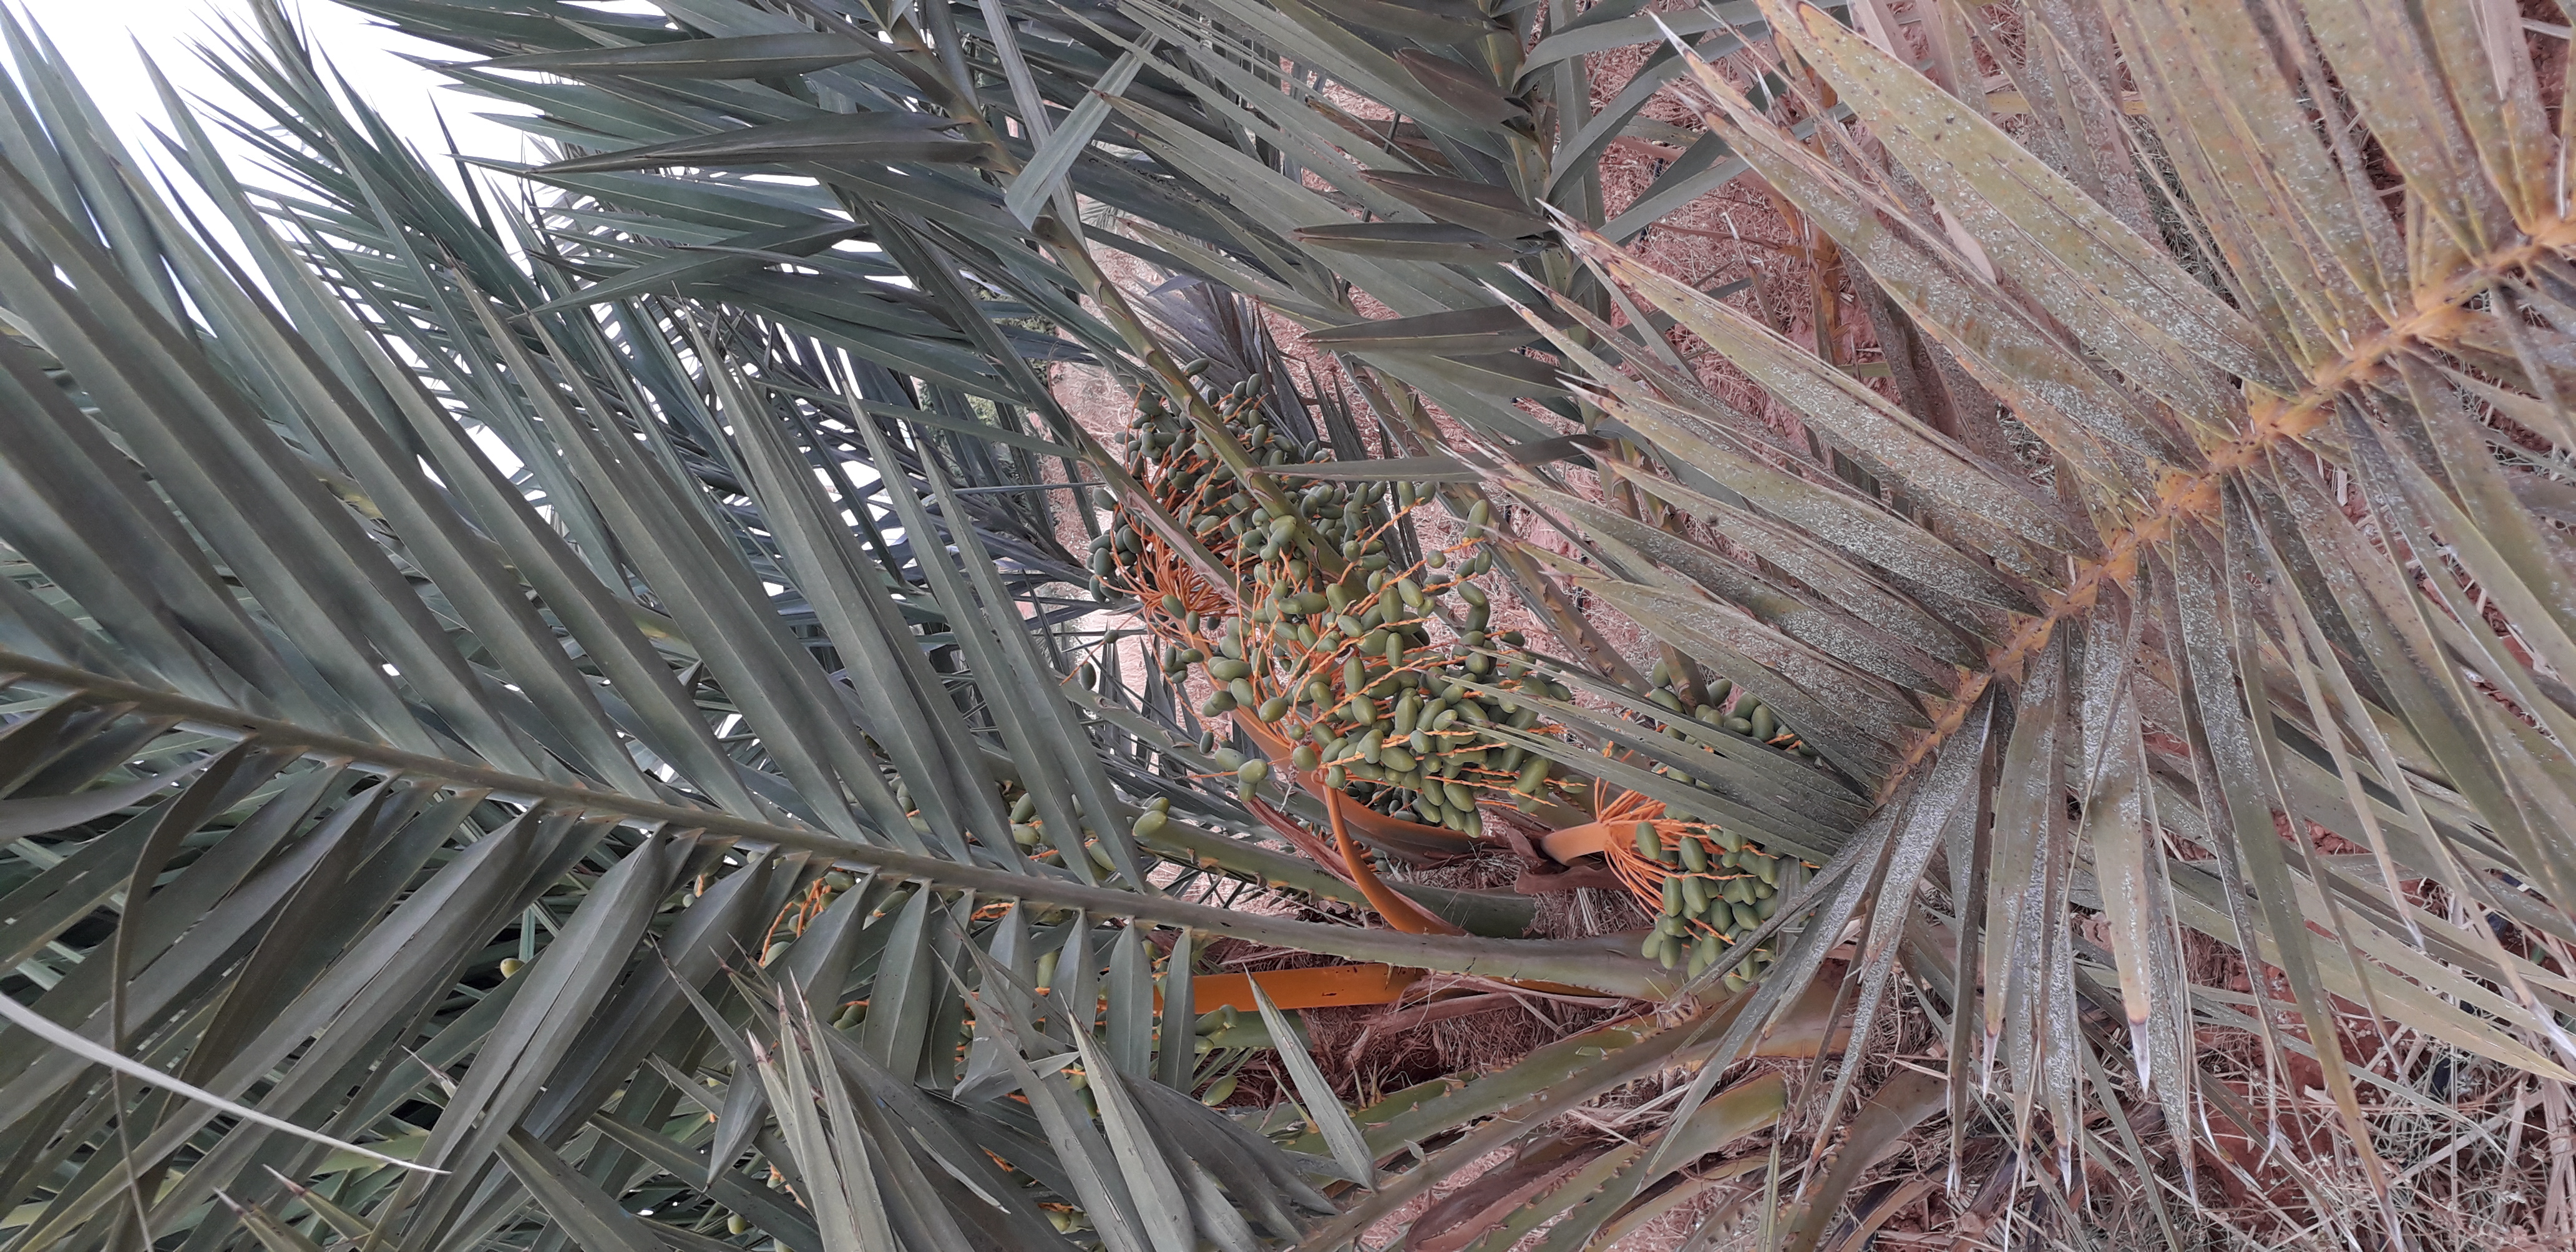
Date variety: kholt